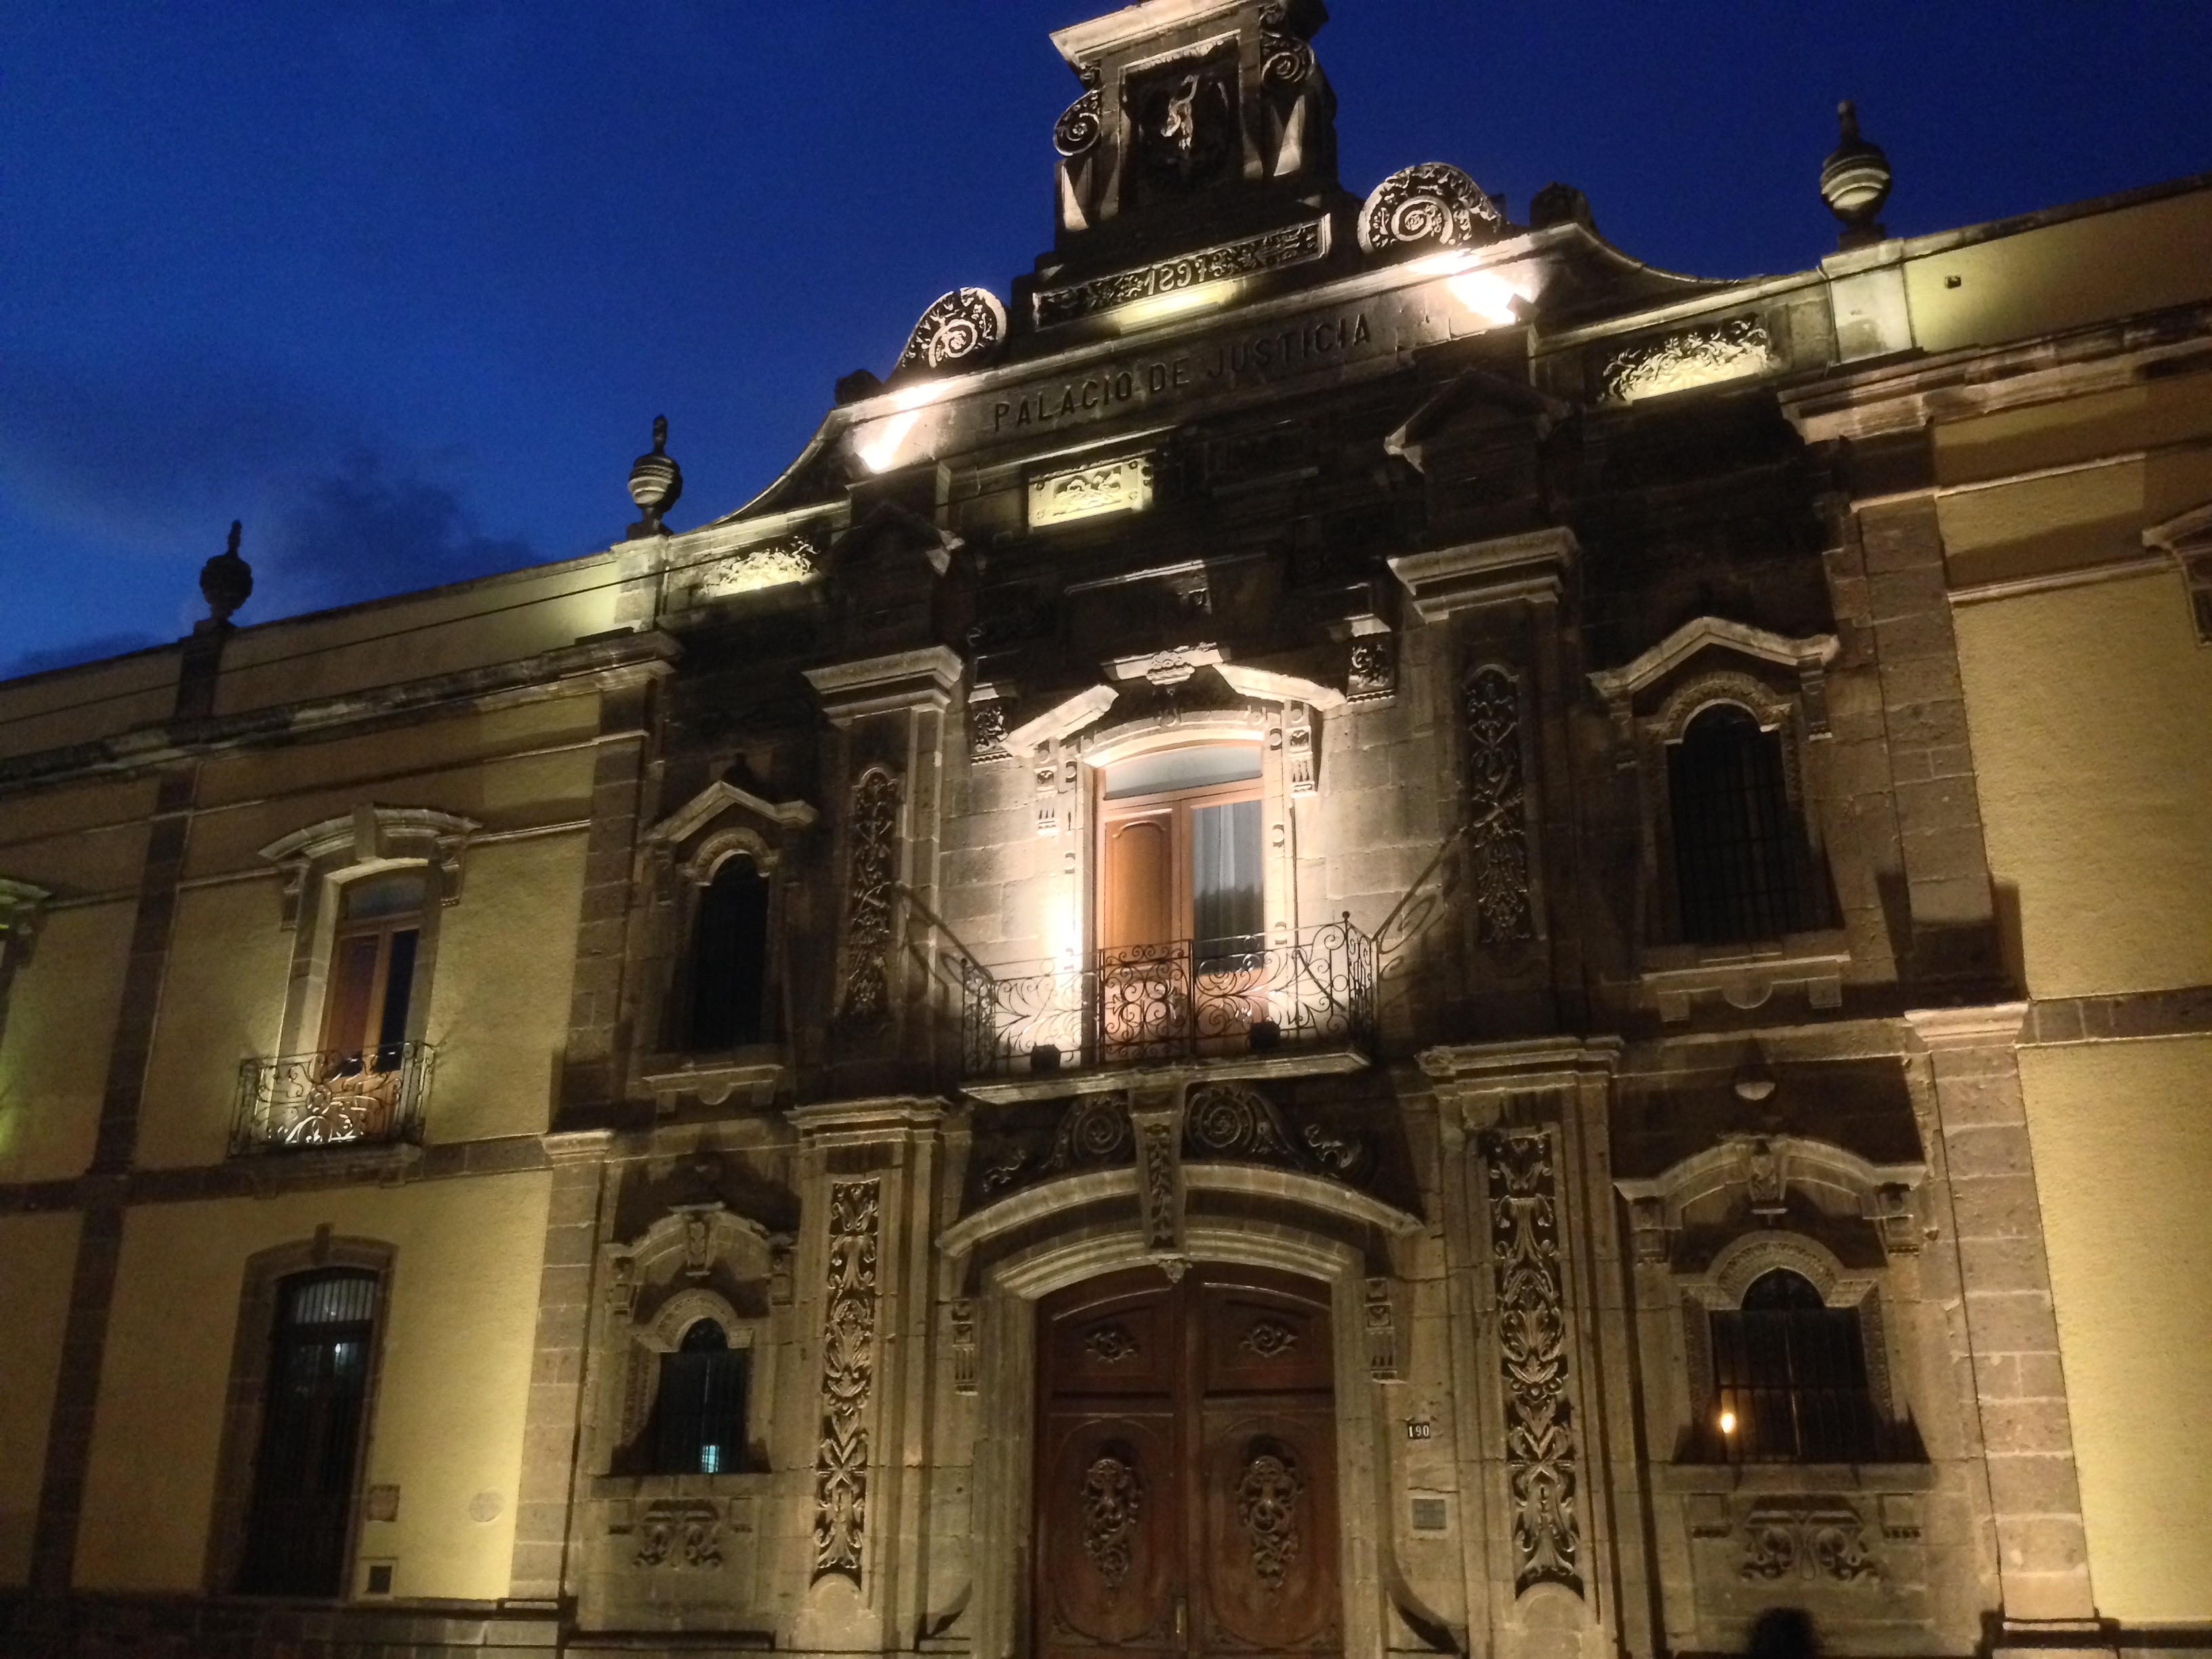
architecture, night, mansion, building, palace, landmark, facade, place of worship, synagogue, basilica, ancient history